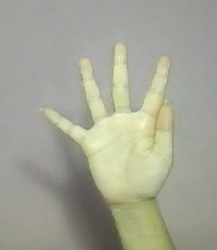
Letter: sheen